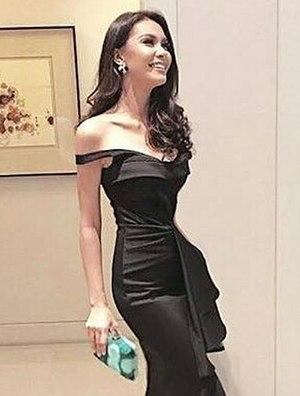
Angelia Gabrena Ong, née le 27 juin 1990 à Iloilo, est un mannequin philippin ayant été couronné Miss Terre en 2015.
L'élection de Miss Terre est un concours international de beauté annuel visant à sensibiliser à l'écologie et à la protection de l'environnement. La première élection se tint en 2001.